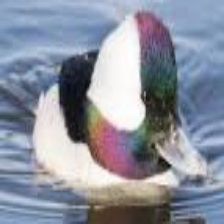
Species: BUFFLEHEAD
Scientific name: BUCEPHALA ALBEOLA
ImageNet parent category: drake